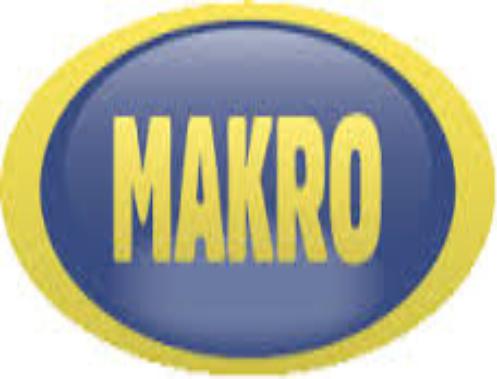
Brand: Makro
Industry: Necessities